Alsace

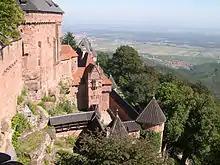
Château du Haut-Kœnigsbourg

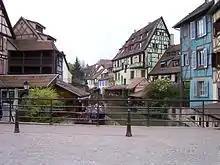
Colmar petitevenise

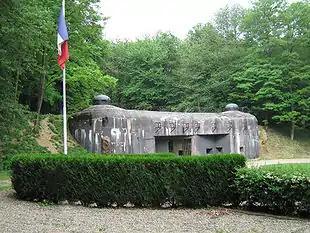
The main entrance of the Ouvrage Schoenenbourg from the Maginot Line

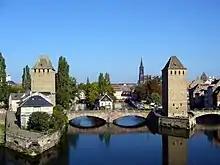
Ponts Couverts, Strasbourg

Most major car journeys are made on the A35 autoroute, which links Saint-Louis on the Swiss border to Lauterbourg on the German border.